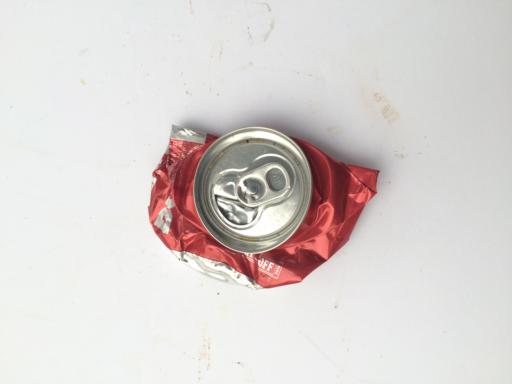
Waste category: metal